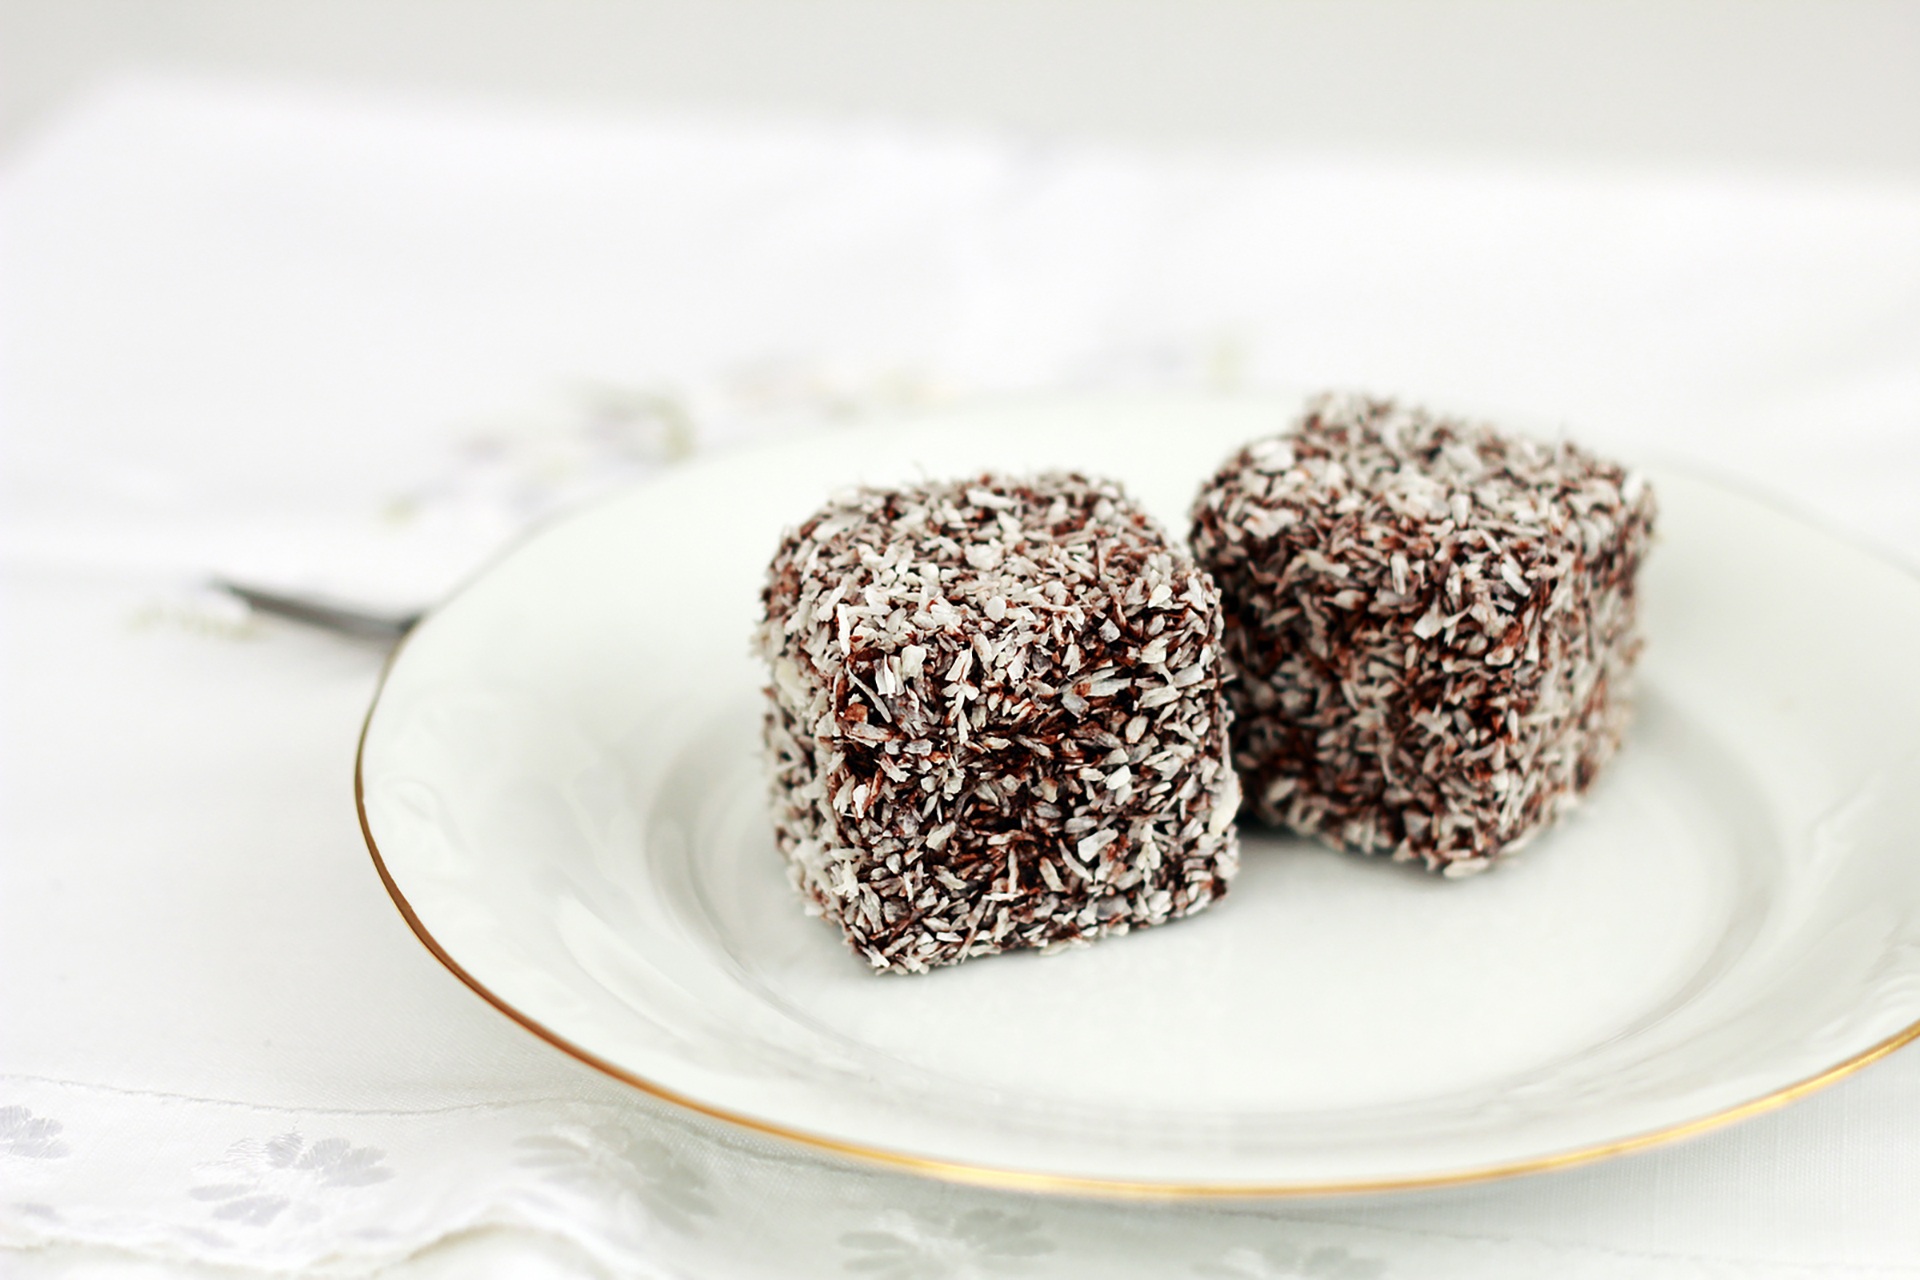
food, produce, chocolate, dessert, cuisine, cake, chocolate cake, coconut, sweets, icing, confectionery, praline, edible mushroom, coconut cubes, chocolate truffle, chocolate brownie